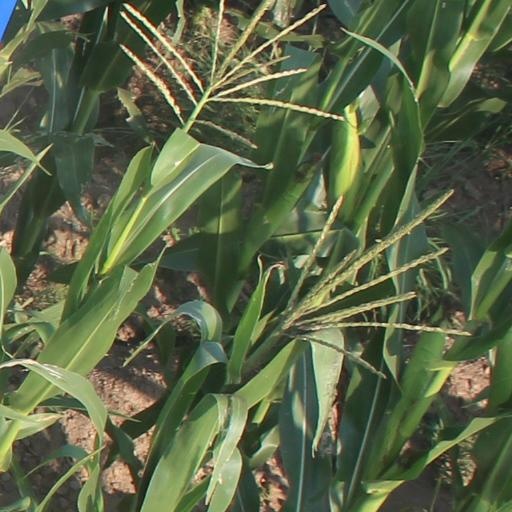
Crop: maize; corn